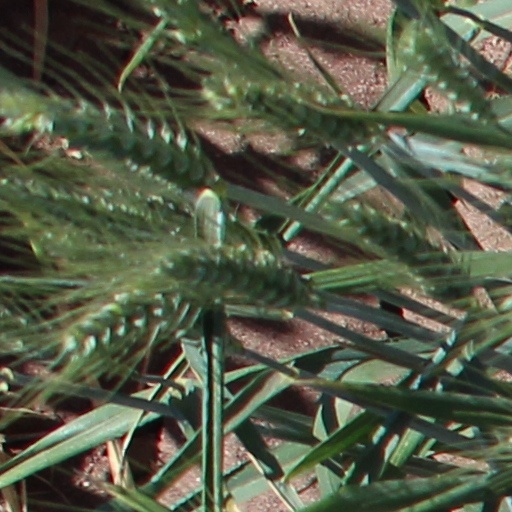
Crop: wheat